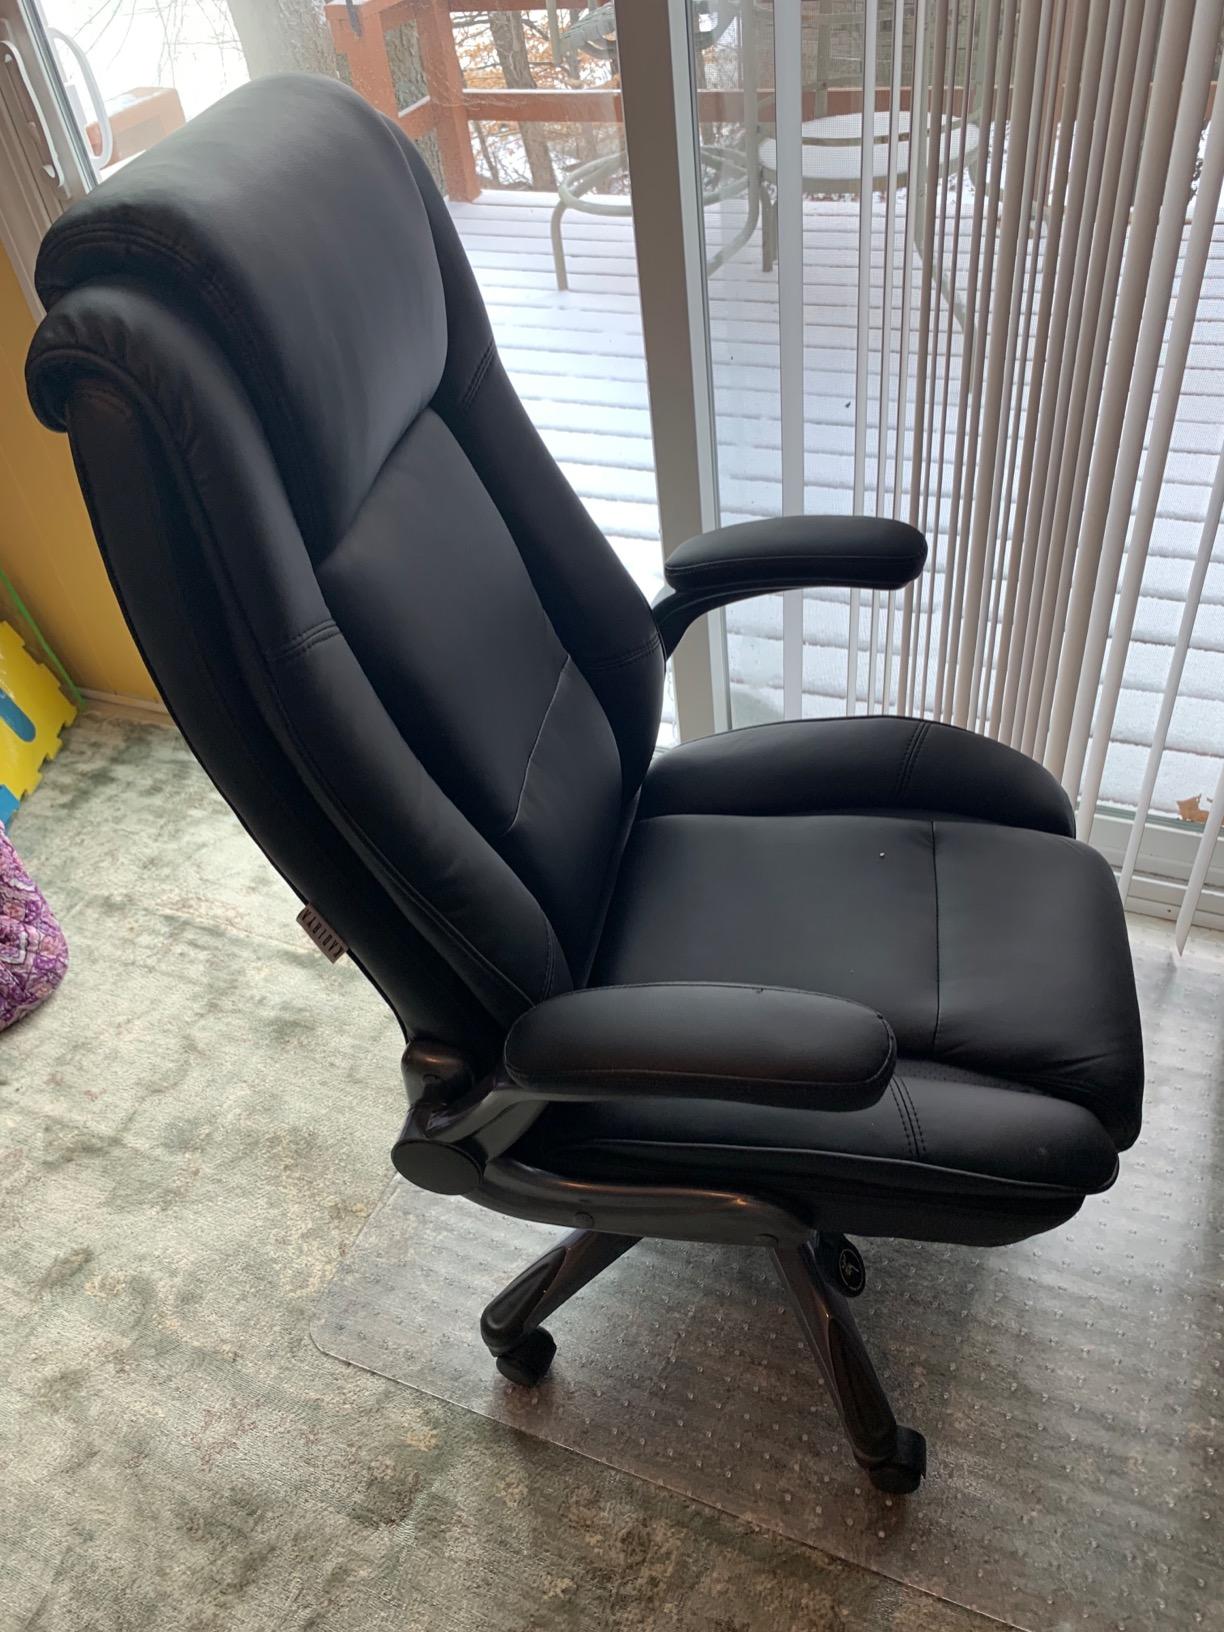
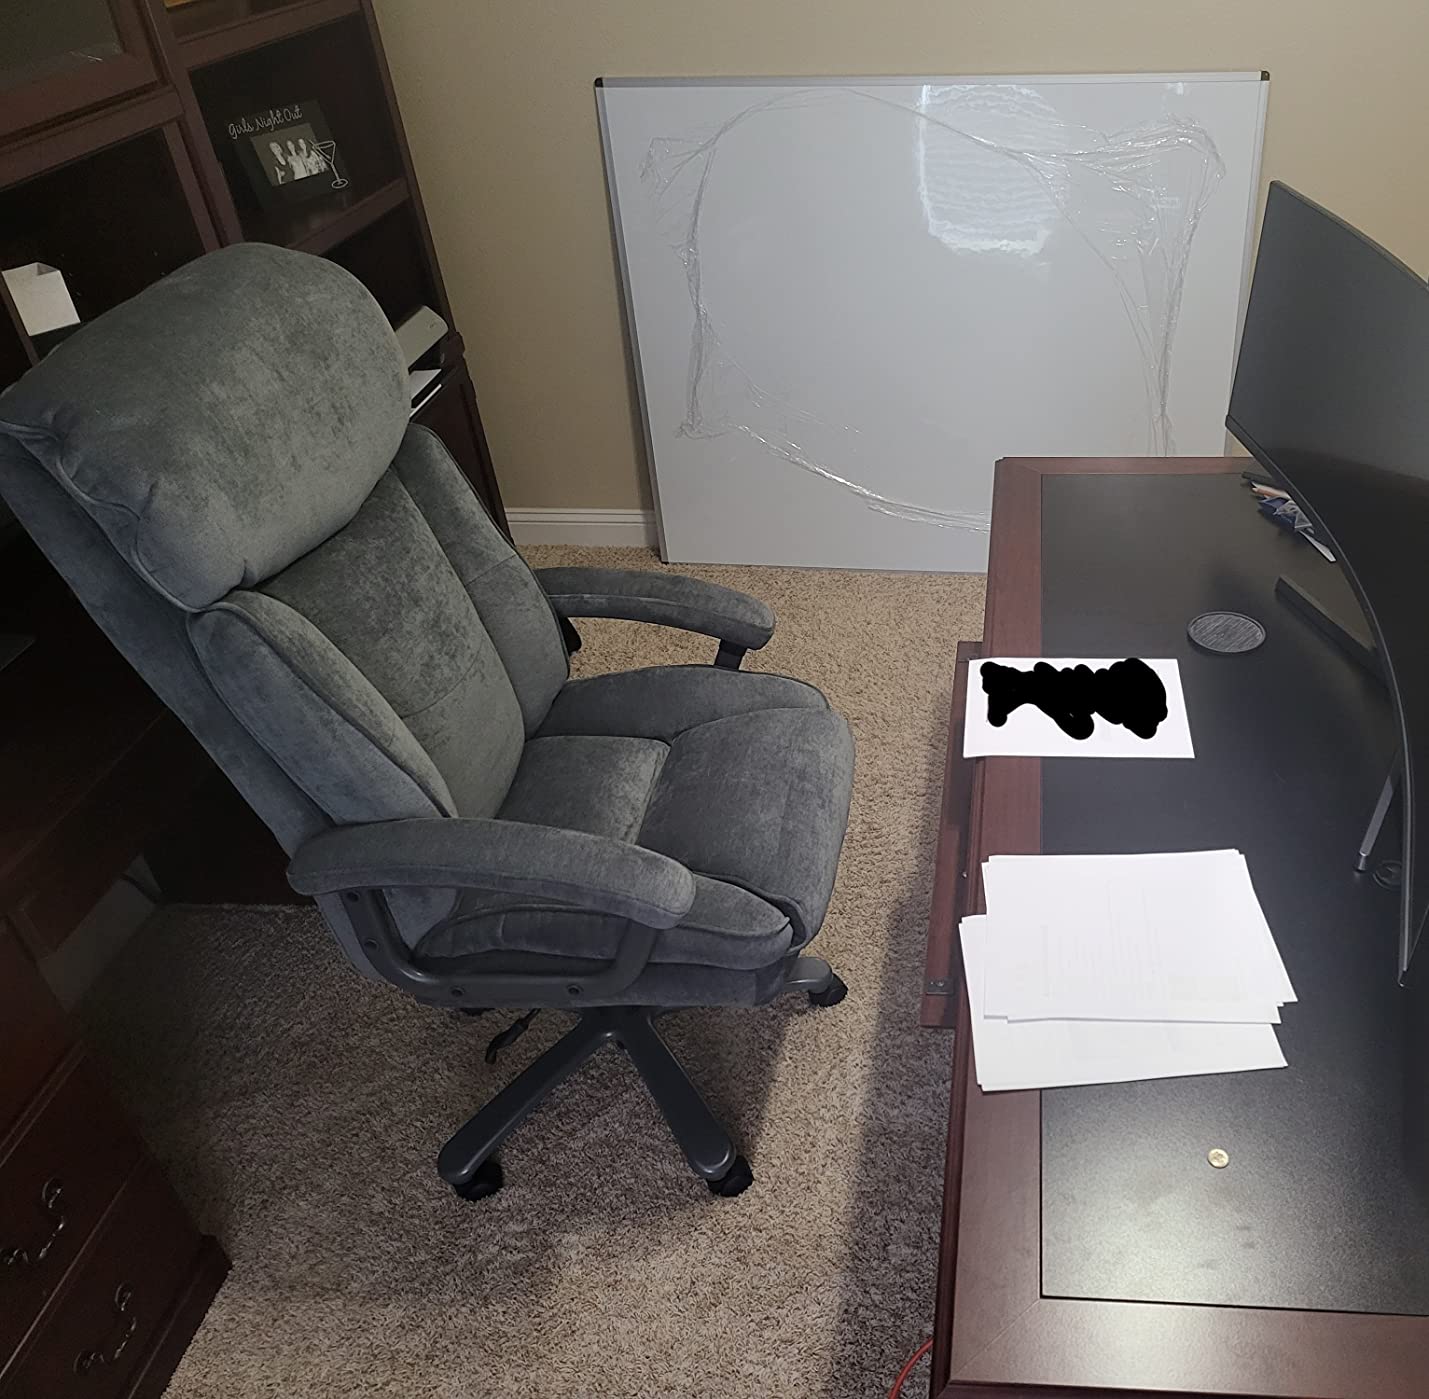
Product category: items_chair
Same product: no